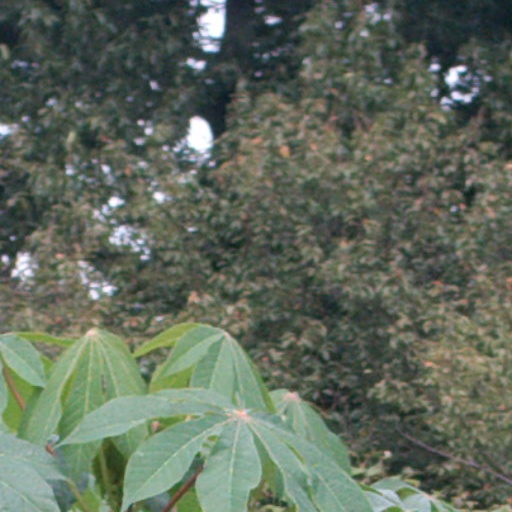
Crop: cassava